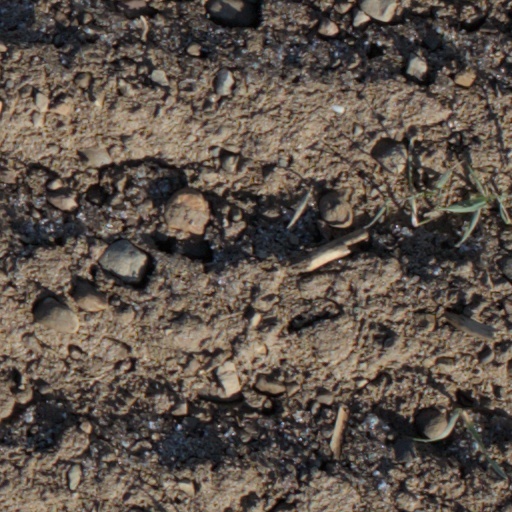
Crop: wheat